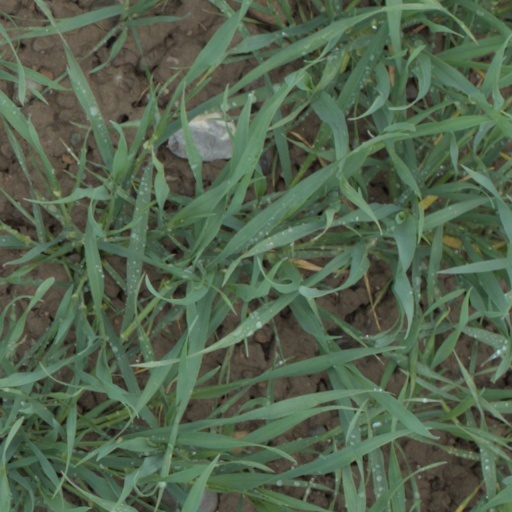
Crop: wheat